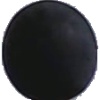
Label: Grape Blue 1